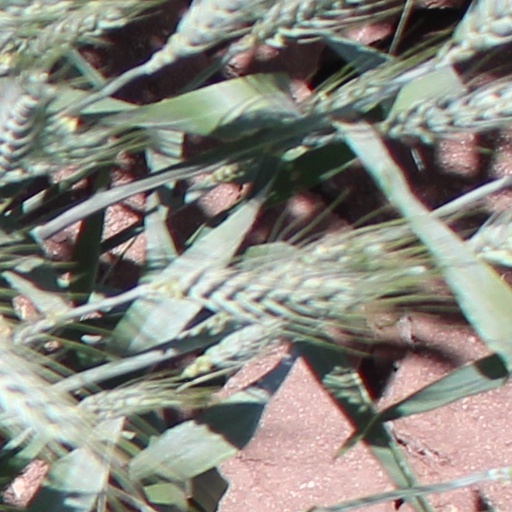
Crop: wheat